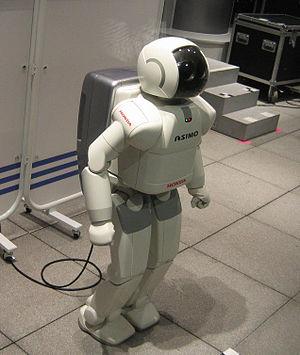
ASIMO est un robot humanoïde développé par la firme japonaise Honda Motor et introduit au Robot Hall of Fame de Pittsburgh en 2000 comme étant le premier robot humanoïde capable de marcher de façon dynamique.